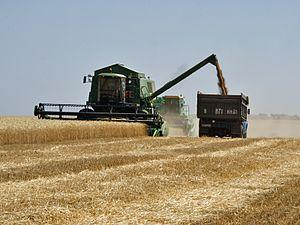
L'agriculture de la Russie est un secteur qui employait en 2004 un peu plus de 7 millions de personnes soit 9 % de la population active et représentait environ 5 % du PIB de la Russie. En 2016, les chiffres sont respectivement de 9 % de la population active et 4,5 % du PIB. Cette agriculture dispose d'une superficie considérable mais seulement une faible fraction, 122 millions d'hectares soit moins de 10 % de la superficie totale, est cultivée du fait d'un climat souvent aride ou d'une période de fertilité trop brève. Cependant cette superficie représente des terres agricoles sept fois plus étendues qu'en France par exemple. L'agriculture a ainsi dû se développer dans un environnement naturel souvent hostile : terres peu fertiles, sécheresses et événements climatiques brutaux. Ainsi, du fait de ces contraintes, les exploitations agricoles dans les régions du sud et l'ouest de la Sibérie se sont spécialisées plutôt dans la céréaliculture tandis que les régions du nord sont principalement dédiées à l'élevage.